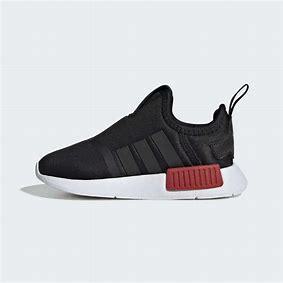
Brand: Adidas
Model: NMD 360